Meiron Cheruti

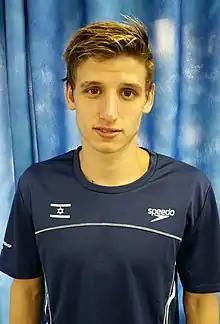
Meiron Cheruti in 2016

Meiron Amir Cheruti (born 19 October 1997) is an Israeli swimmer. He competes in 100m freestyle, 50m butterfly, 50m freestyle, 4x100m freestyle, and 4x50m freestyle. He qualified to represent Israel at the 2020 Summer Olympics. Cheruti represented Israel at the 2024 Paris Olympics in swimming in the Men's 50 metre freestyle.